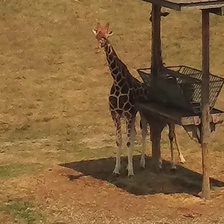
Pose orientation: front-left